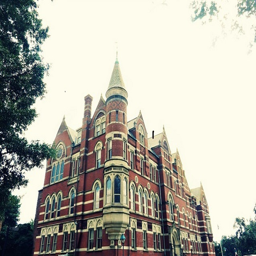
exterior view of a red and yellow brick building .